Question: Please indicate a possible affordance area of the fork that can be used for holding
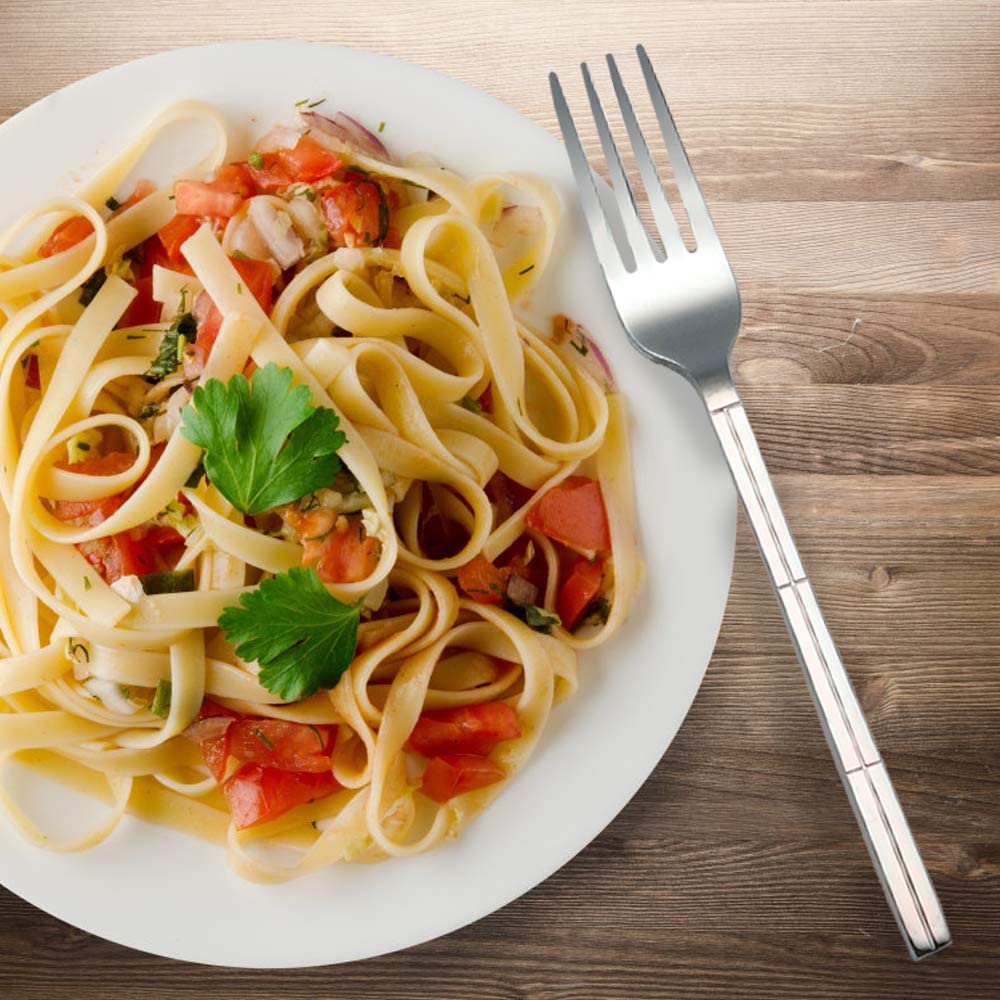
Answer: [756.024, 531.627, 956.325, 968.373]